Bangladesh national football team

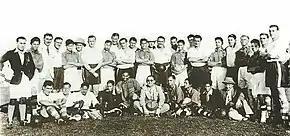

In 1895, the Dacca Sporting Association, or the DSA, was formed in a small tin house at Paltan Maidan in Dhaka. Eventually, during the early 1930s, numerous tournaments were being held in East Bengal, and it was observed that Bengalis there were improving in football. In those days, Islington Corinthians from England toured all around the world and introduced their football to every country they visited. On 21 November 1937, the team visited Dhaka, where they took on the DSA XI. The Bengalis of Dhaka handed Corinthians their tour's first defeat, recording a 1–0 victory during their maiden encounter. The majority of the DSA XI players were students of Dhaka University. Thousands of people were overjoyed to see the English lose on the field that day. While leaving, the opposition admitted to their defeat by stating, "I heard a lot about the Bengal tiger! This time I saw it!"